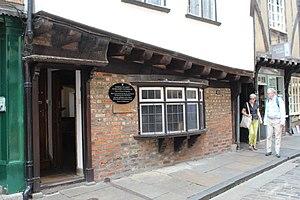
Sanctuaire de Sainte-Margaret Clitherow, York.